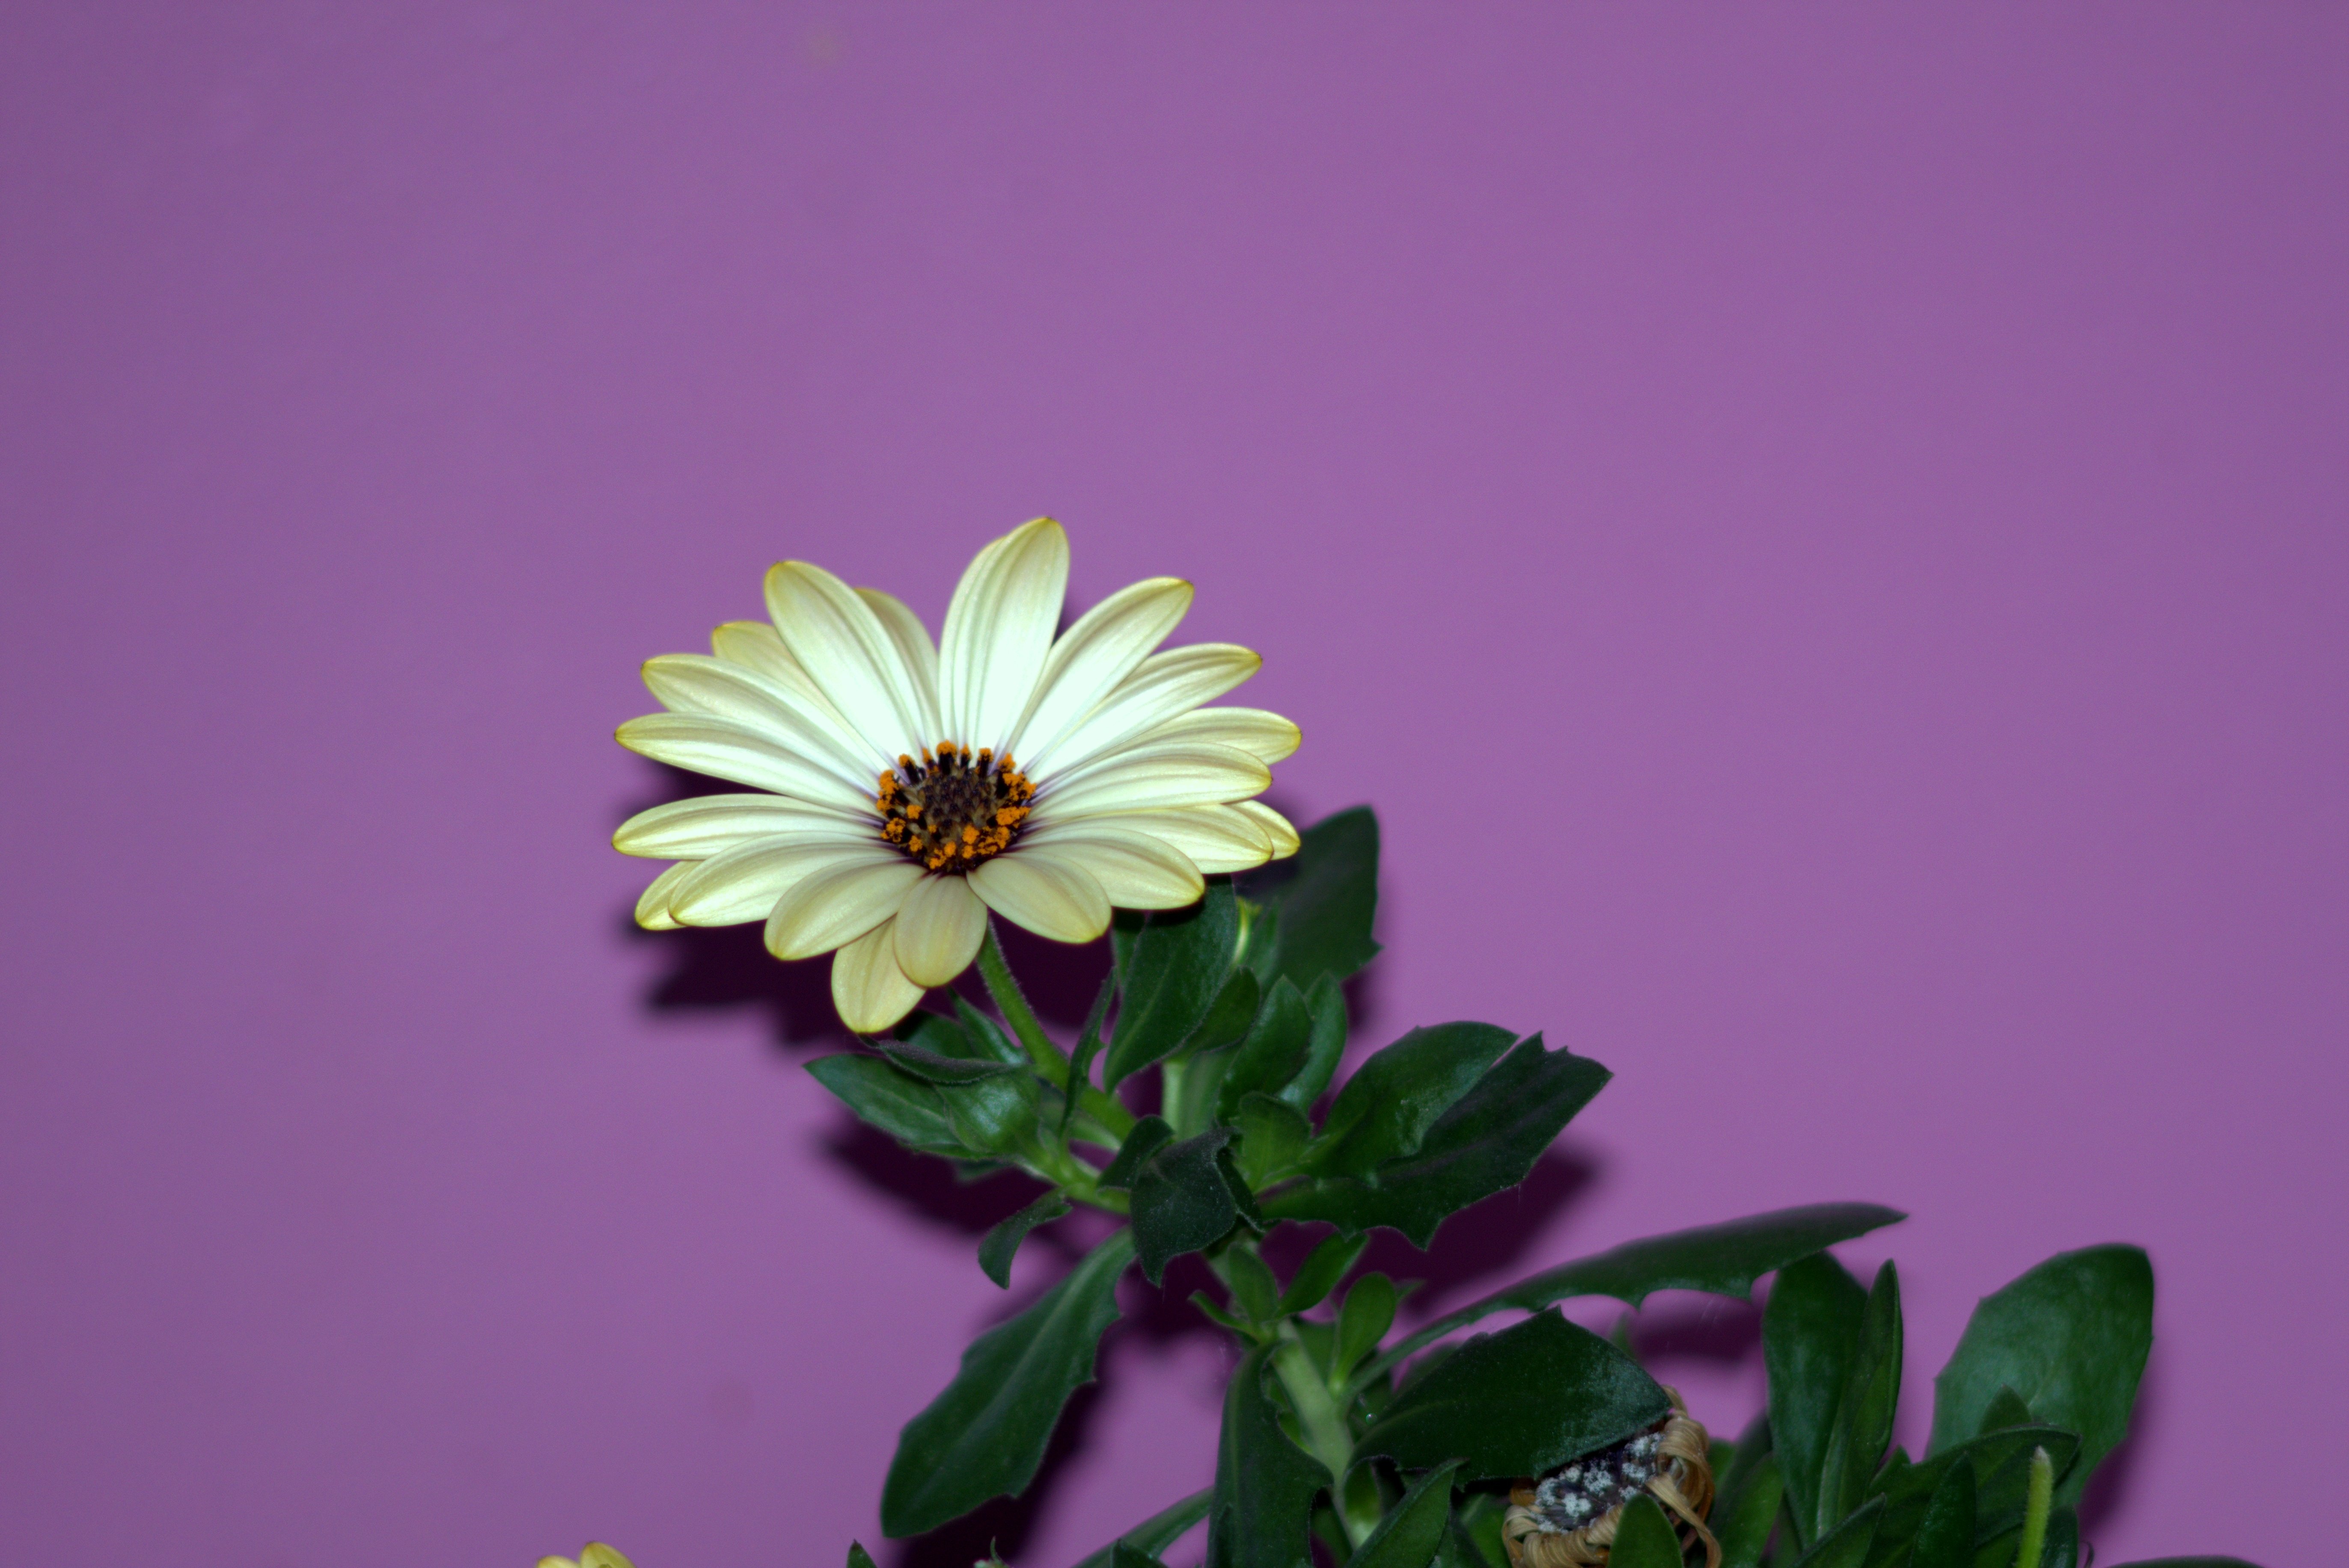
blossom, plant, flower, purple, petal, daisy, orange, green, yellow, pink, flora, roses, gold, aster, floristry, macro photography, flowering plant, the petals, daisy family, flower bouquet, detail of, floral design, land plant, flower arranging